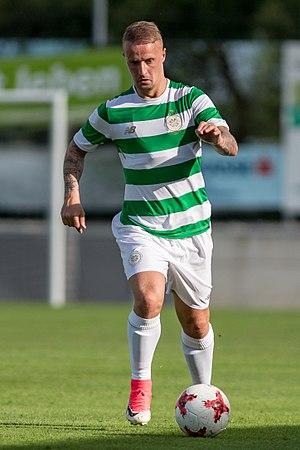
Leigh Griffiths est un footballeur international écossais, né le 20 août 1990 à Édimbourg qui évolue au poste d'attaquant au Celtic F.C.